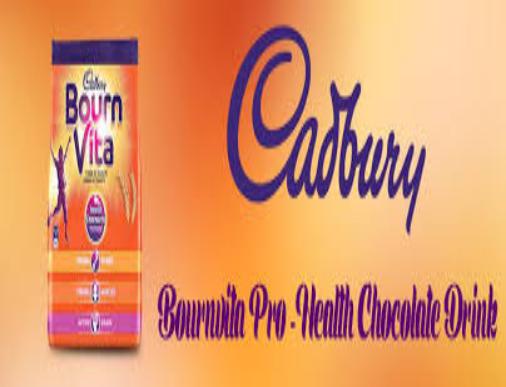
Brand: Bournvita
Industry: Food